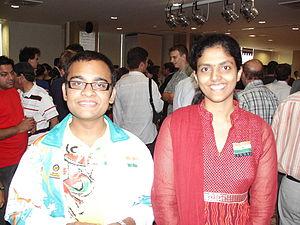
Le championnat du monde d'échecs junior est une compétition annuelle réservée aux jeunes joueurs qui ont moins de 20 ans au 1ᵉʳ janvier de l'année en cours. Elle est organisée par la Fédération internationale des échecs.